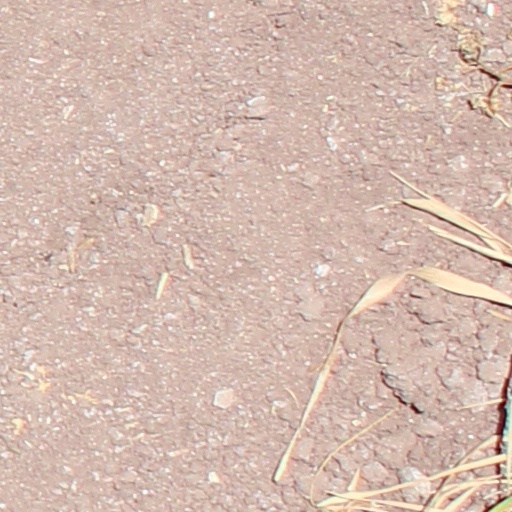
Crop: wheat